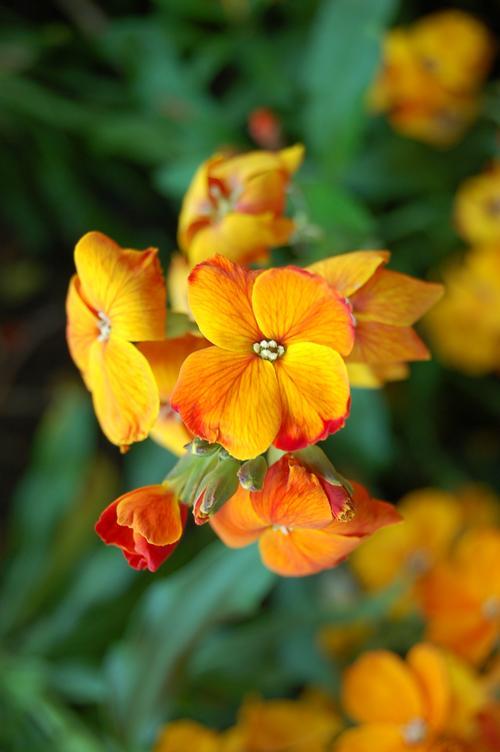
Label: wallflower